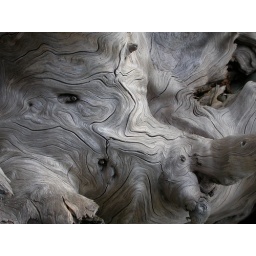
tree on rocky beach near Otter Cove, Acadia National Park, Mount Desert Island, Maine